South Bruny National Park

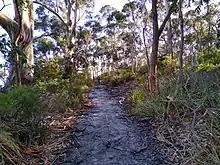
A trail in South Bruny National Park

The park offers pristine beaches, a scenic environment, and the opportunity for people to relax in the close proximity of wildlife. Visitors can appreciate the natural setting and learn about the parks different environments, with the aim of supporting South Bruny's conservation values. To continue to offer and achieve this, management objectives have been established, along with a management plan. Specific management actions have been outlined including erosion control and rehabilitation where vehicles access the beach at Cloudy Corner, as well as minimizing impacts of visitors in limiting numbers to those that are ecologically sustainable.